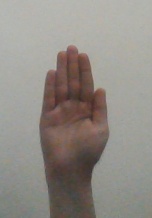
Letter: seen